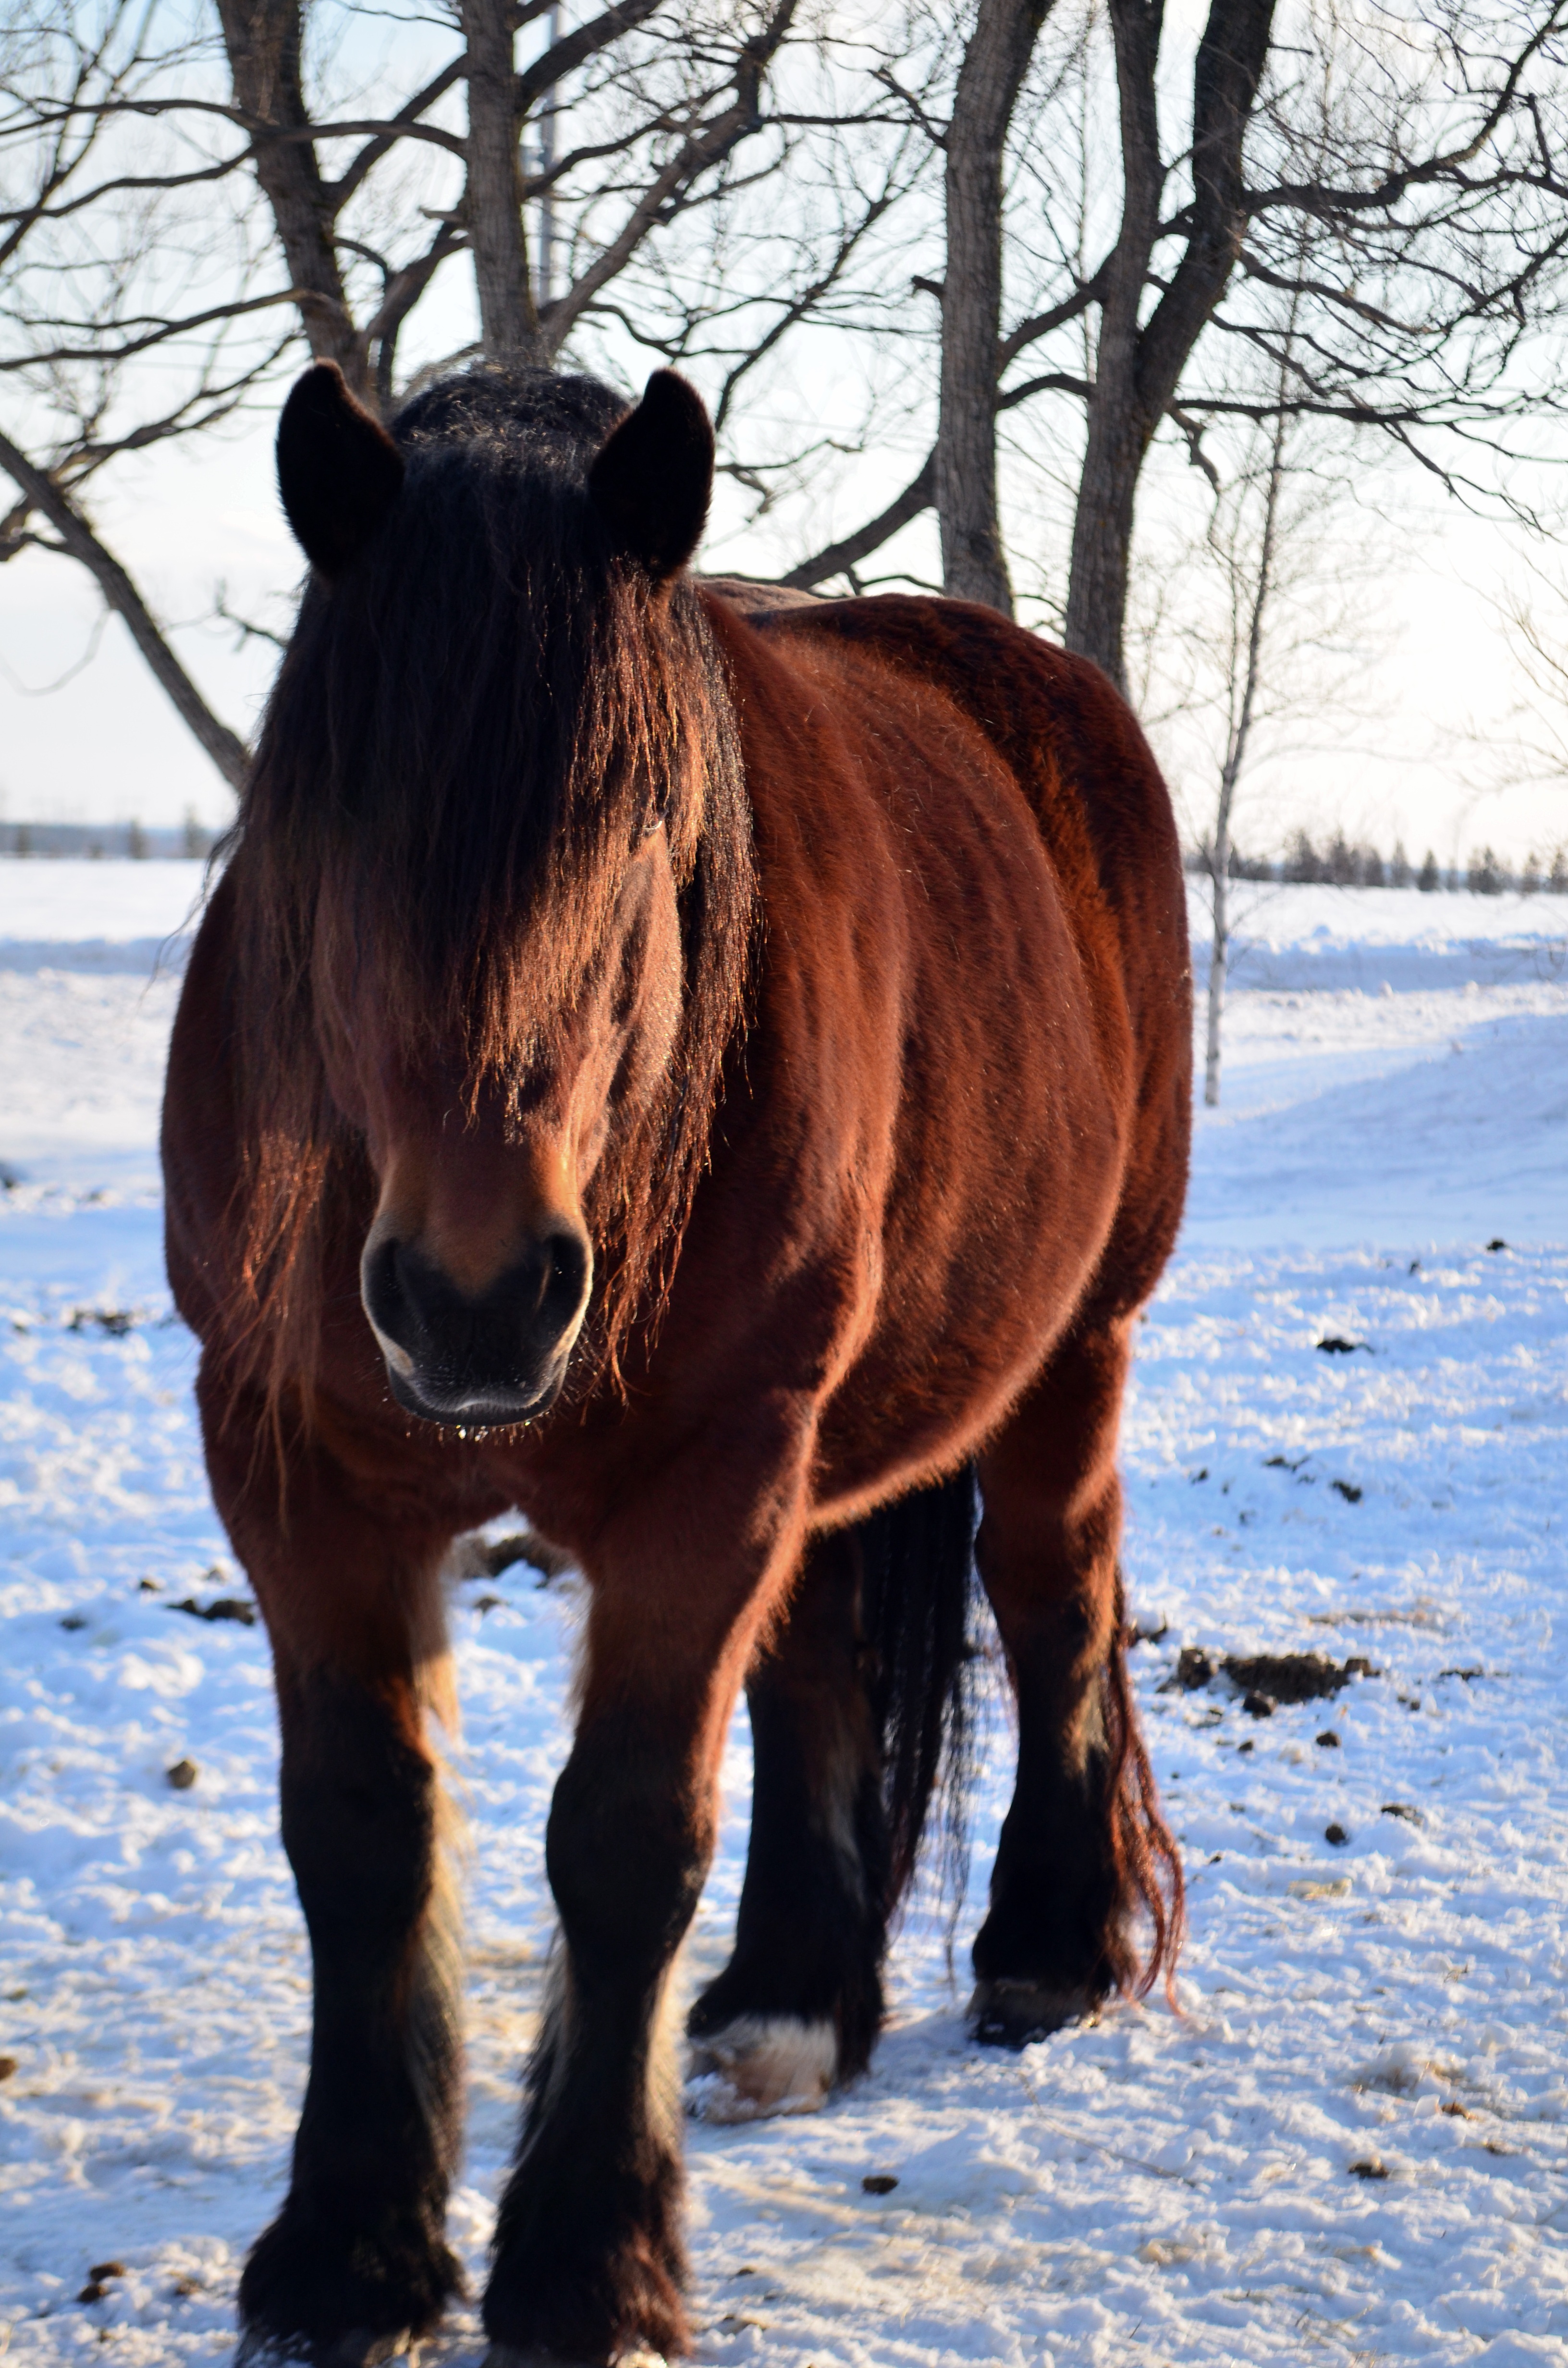
snow, winter, field, wildlife, horse, mammal, stallion, mane, fauna, equine, winter landscape, horses, free, vertebrate, mare, pack animal, gelding, horse like mammal, mustang horse, bay dark